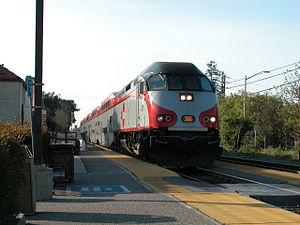
Caltrain est une ligne ferroviaire de transport en commun desservant la péninsule de San Francisco et la vallée de Santa Clara en Californie. Elle est actuellement exploitée sous contrat par Amtrak et cofinancée par la ville et comté de San Francisco, le district de transit du comté de San Mateo et la Santa Clara Valley Transportation Authority à travers la Peninsula Corridor Joint Powers Board. Le terminus nord de Caltrain est dans l'est de San Francisco, près du carrefour de la 4ᵉ et de King Street, et son terminus sud est à Gilroy, dans le comté de Santa Clara. Des trains relient San Francisco à San José environ toutes les demi-heures les jours de semaine, auxquels s'ajoutent des trains express aux arrêts moins fréquents aux heures de pointe.
La Fin du voyage est le trente-huitième épisode du feuilleton télévisé Prison Break. C'est le seizième épisode de cette deuxième saison.